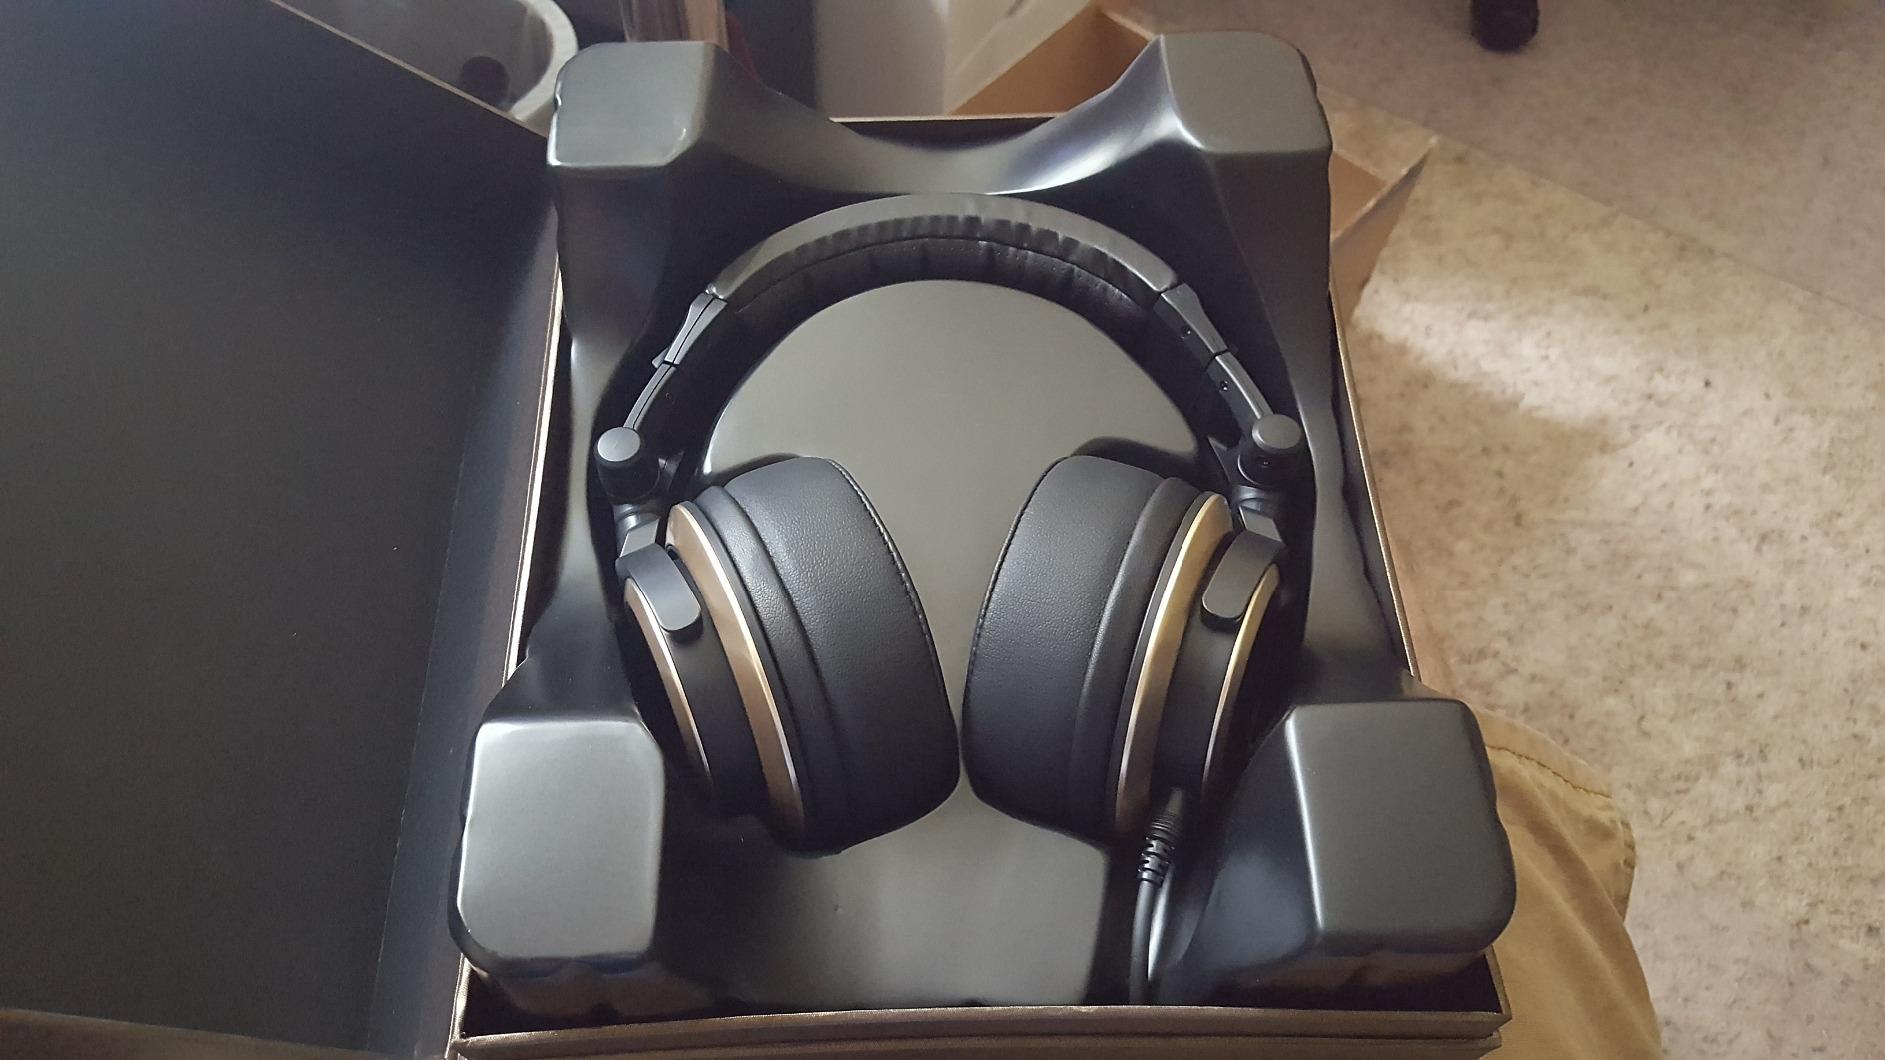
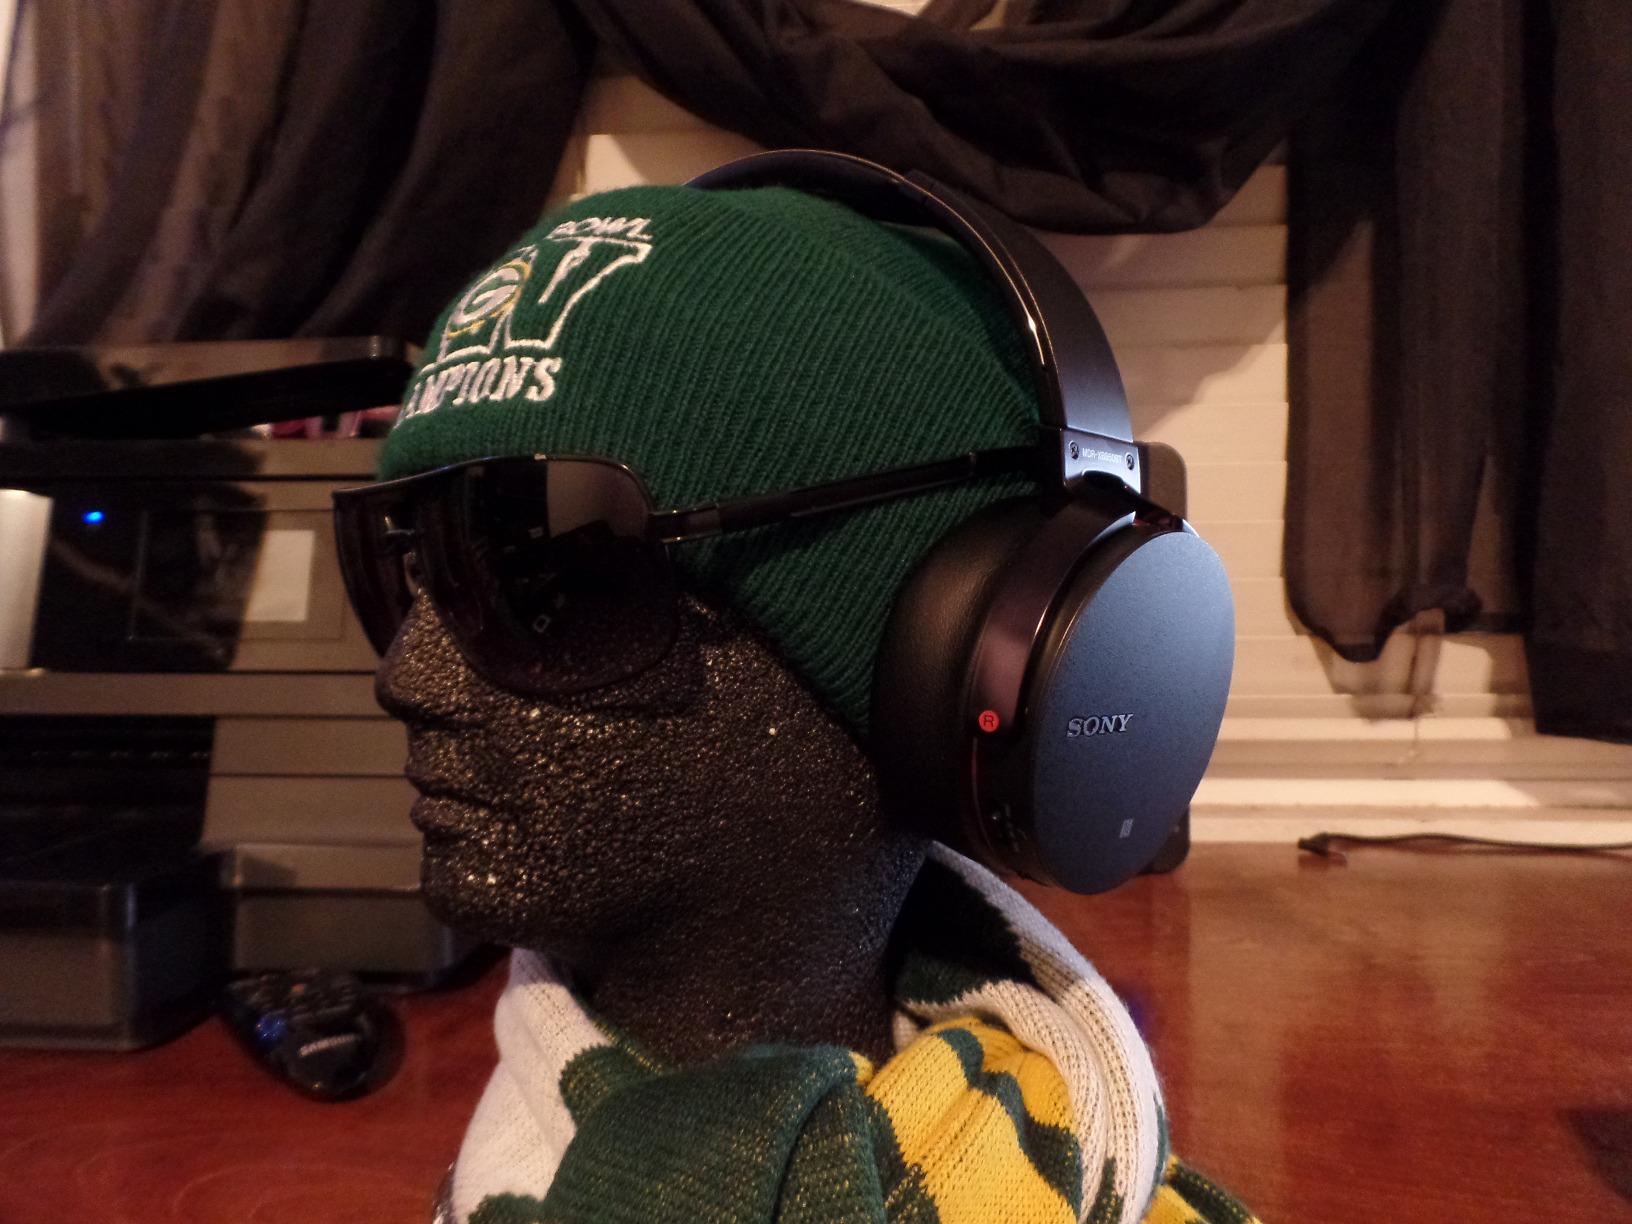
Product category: headphones
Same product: no